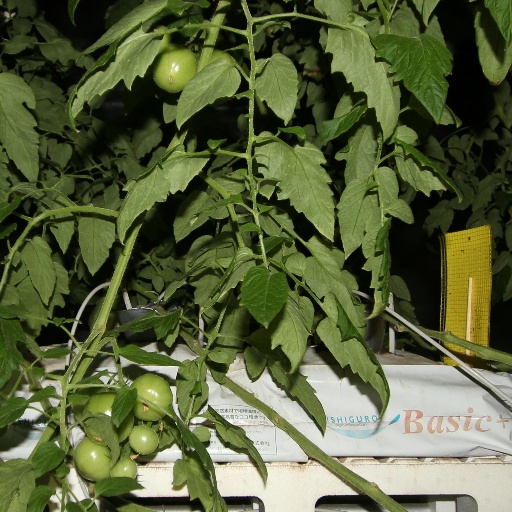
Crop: tomato